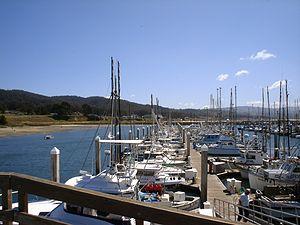
Half Moon Bay est une municipalité de Californie située dans la région de la baie de San Francisco. Elle comptait 11 842 habitants au recensement de 2000.